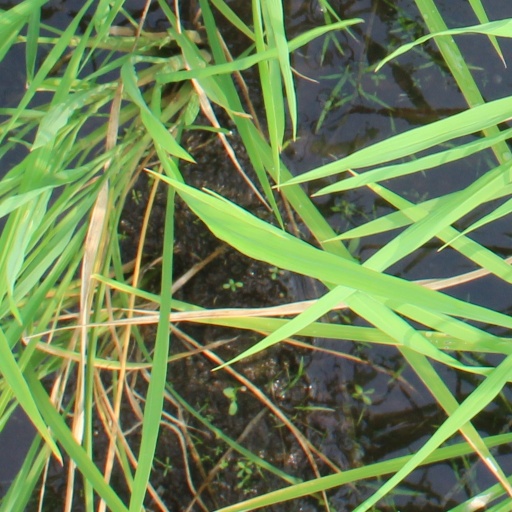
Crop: rice